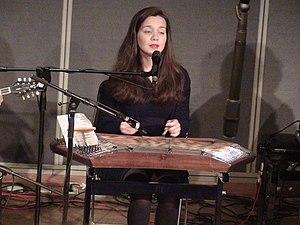
Aretí Ketimé, née le 26 juillet 1989 à Athènes, est une chanteuse et joueuse de santouri originaire de Grèce. Elle interprète un éventail large de musique grecque traditionnelle.